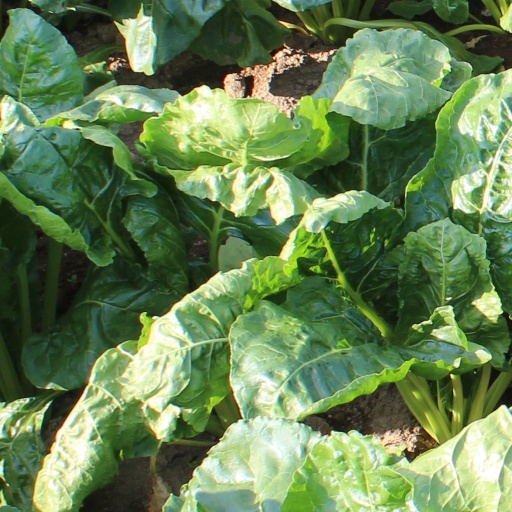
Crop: sugar beet